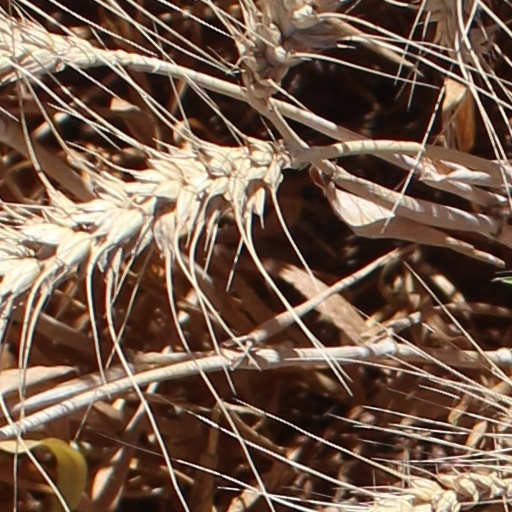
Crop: wheat